Darwen

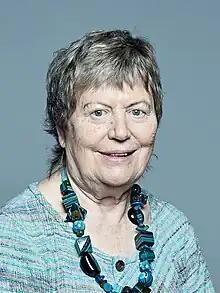
Doreen Massey, Baroness Massey of Darwen, 2017

In 2004 Crown Wallcoverings, previously one of the biggest businesses in the town, closed with the loss of more than 200 jobs. The Crown building was a large redbrick ten-storey building with numerous chimneys. In 2006 the empty building and the 200 foot (60 m) chimney was demolished.